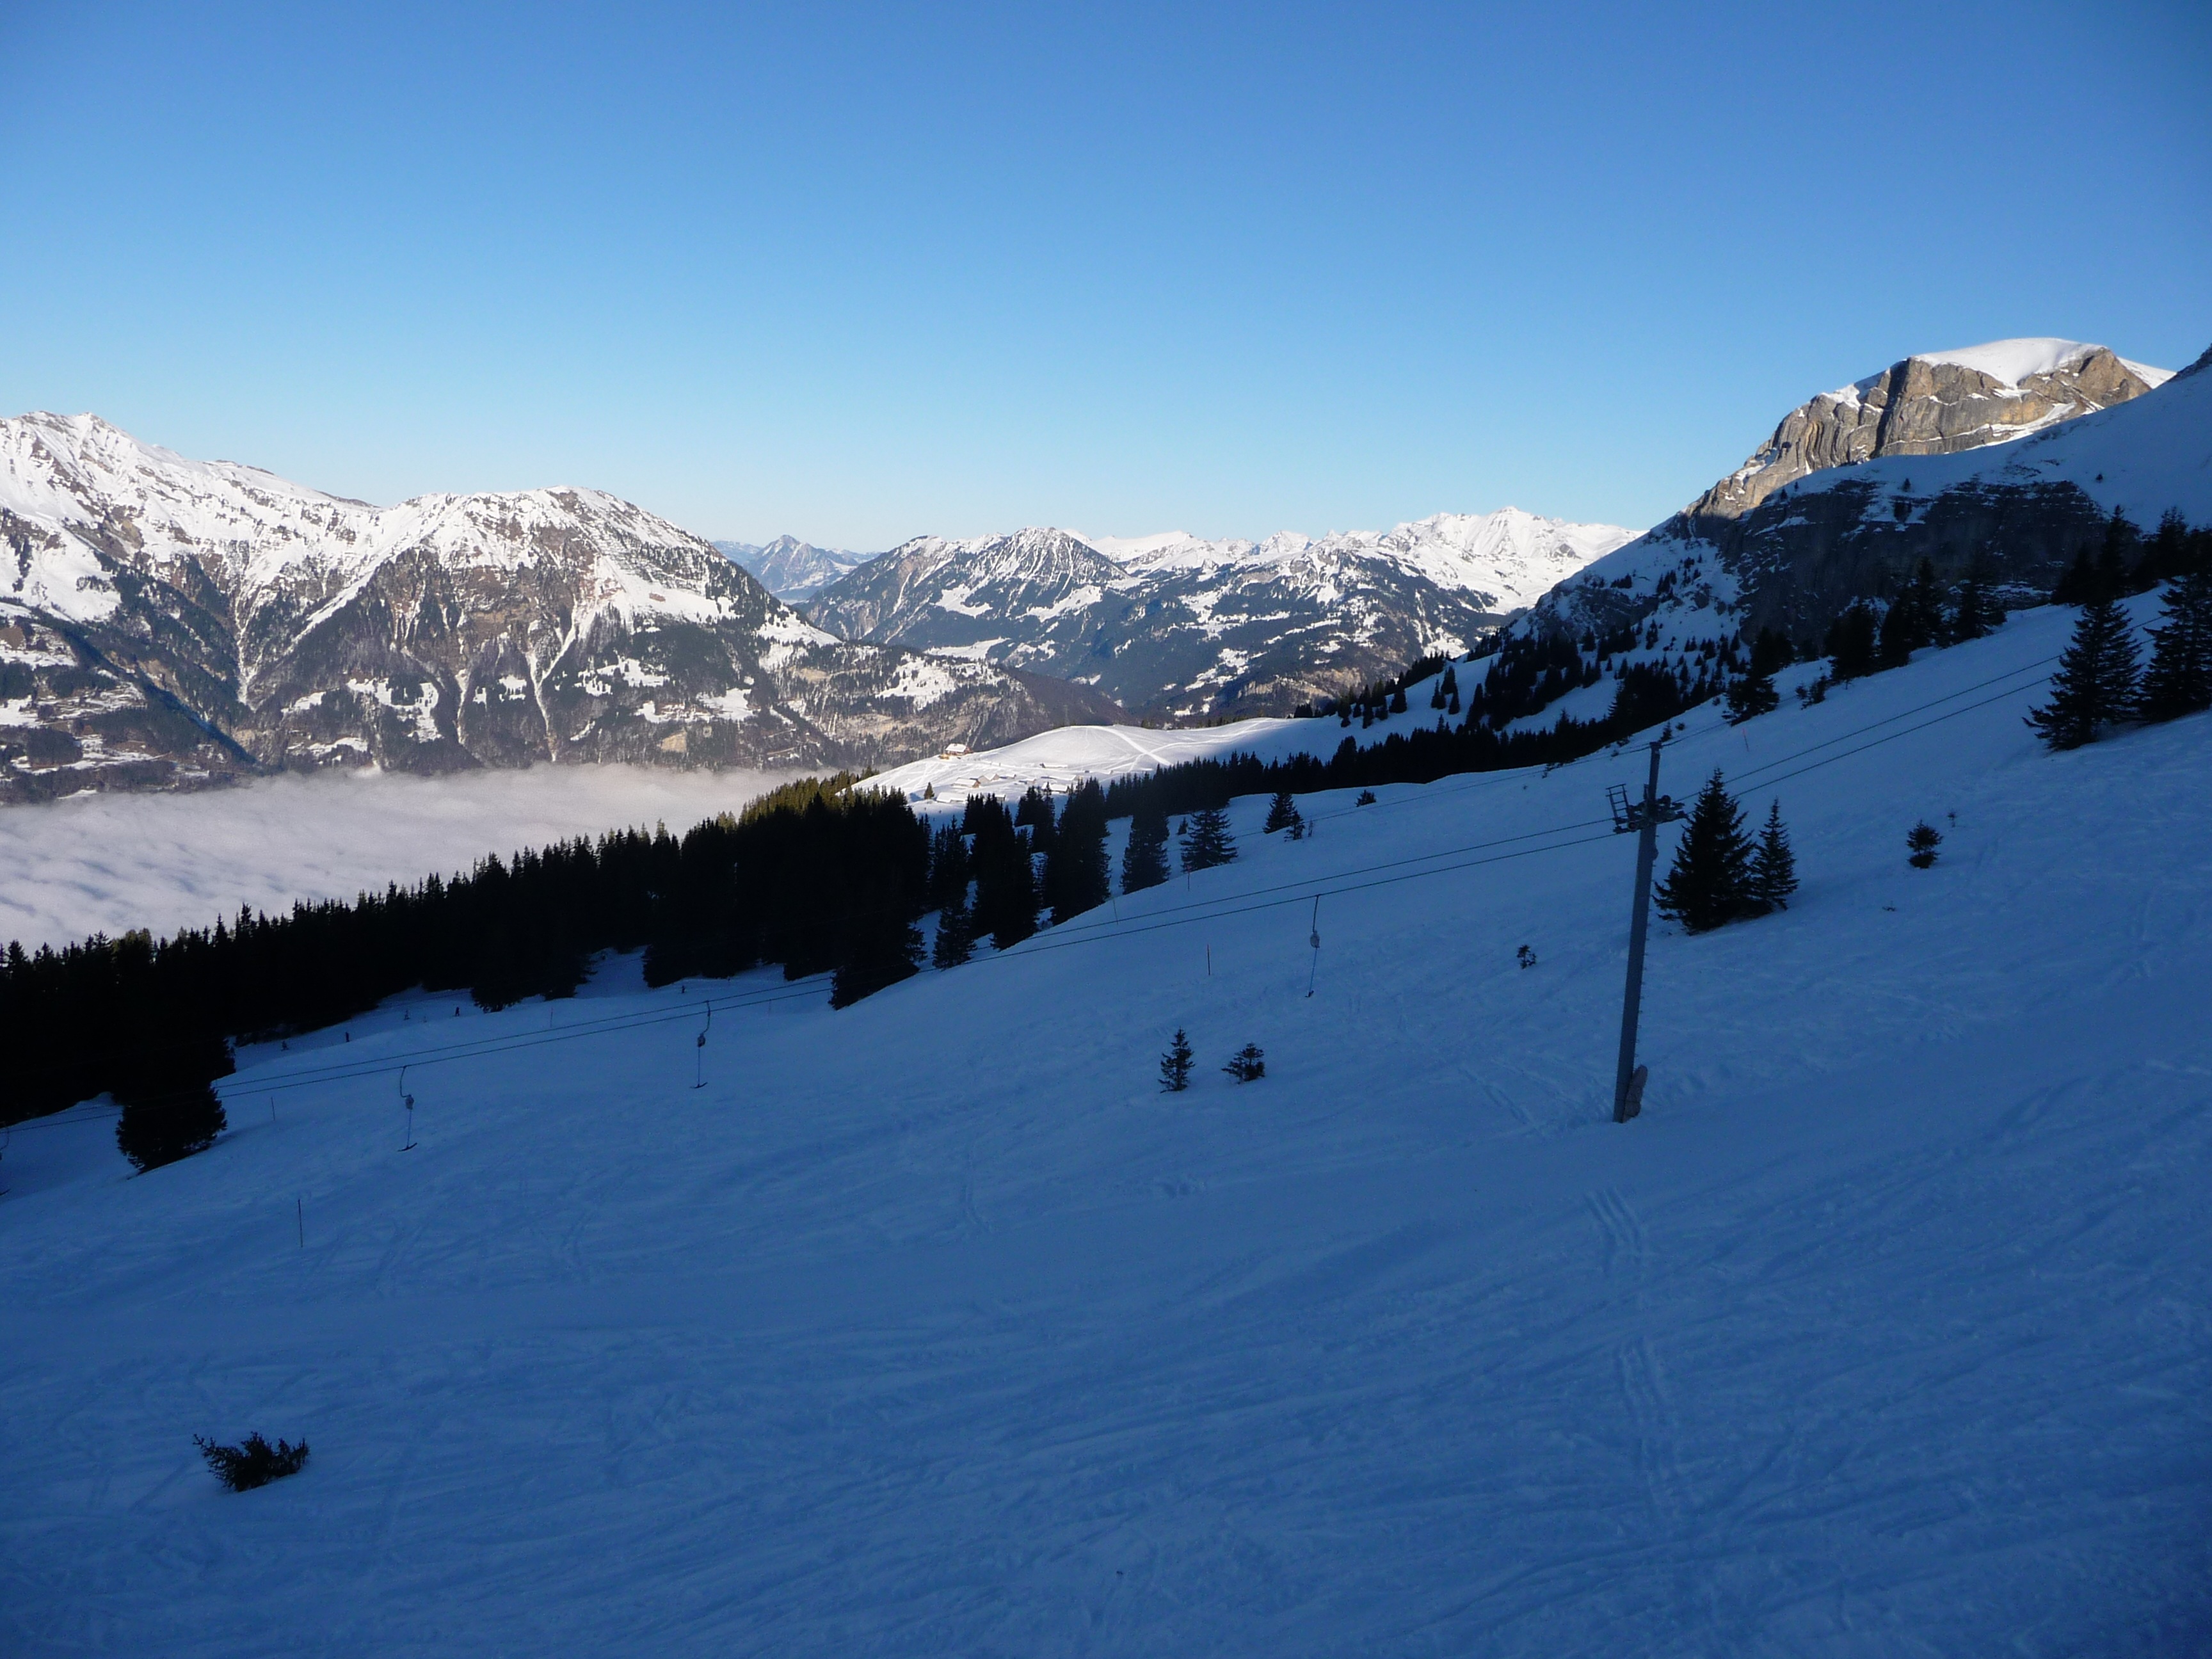
landscape, nature, mountain, snow, winter, mountain range, weather, skiing, season, sports equipment, winter sport, sports, resort, mountains, alps, ski, footwear, piste, brienz, ski touring, bernese oberland, nordic skiing, ski mountaineering, ski equipment, axalp, mountainous landforms, geological phenomenon